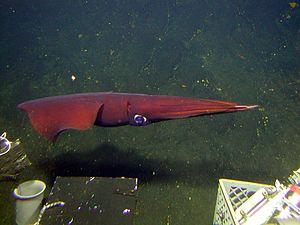
Gonatus est un genre de calmars de la famille des gonatidés. Il comprend 12 espèces.
Les Gonatidae constituent une famille de calmars.